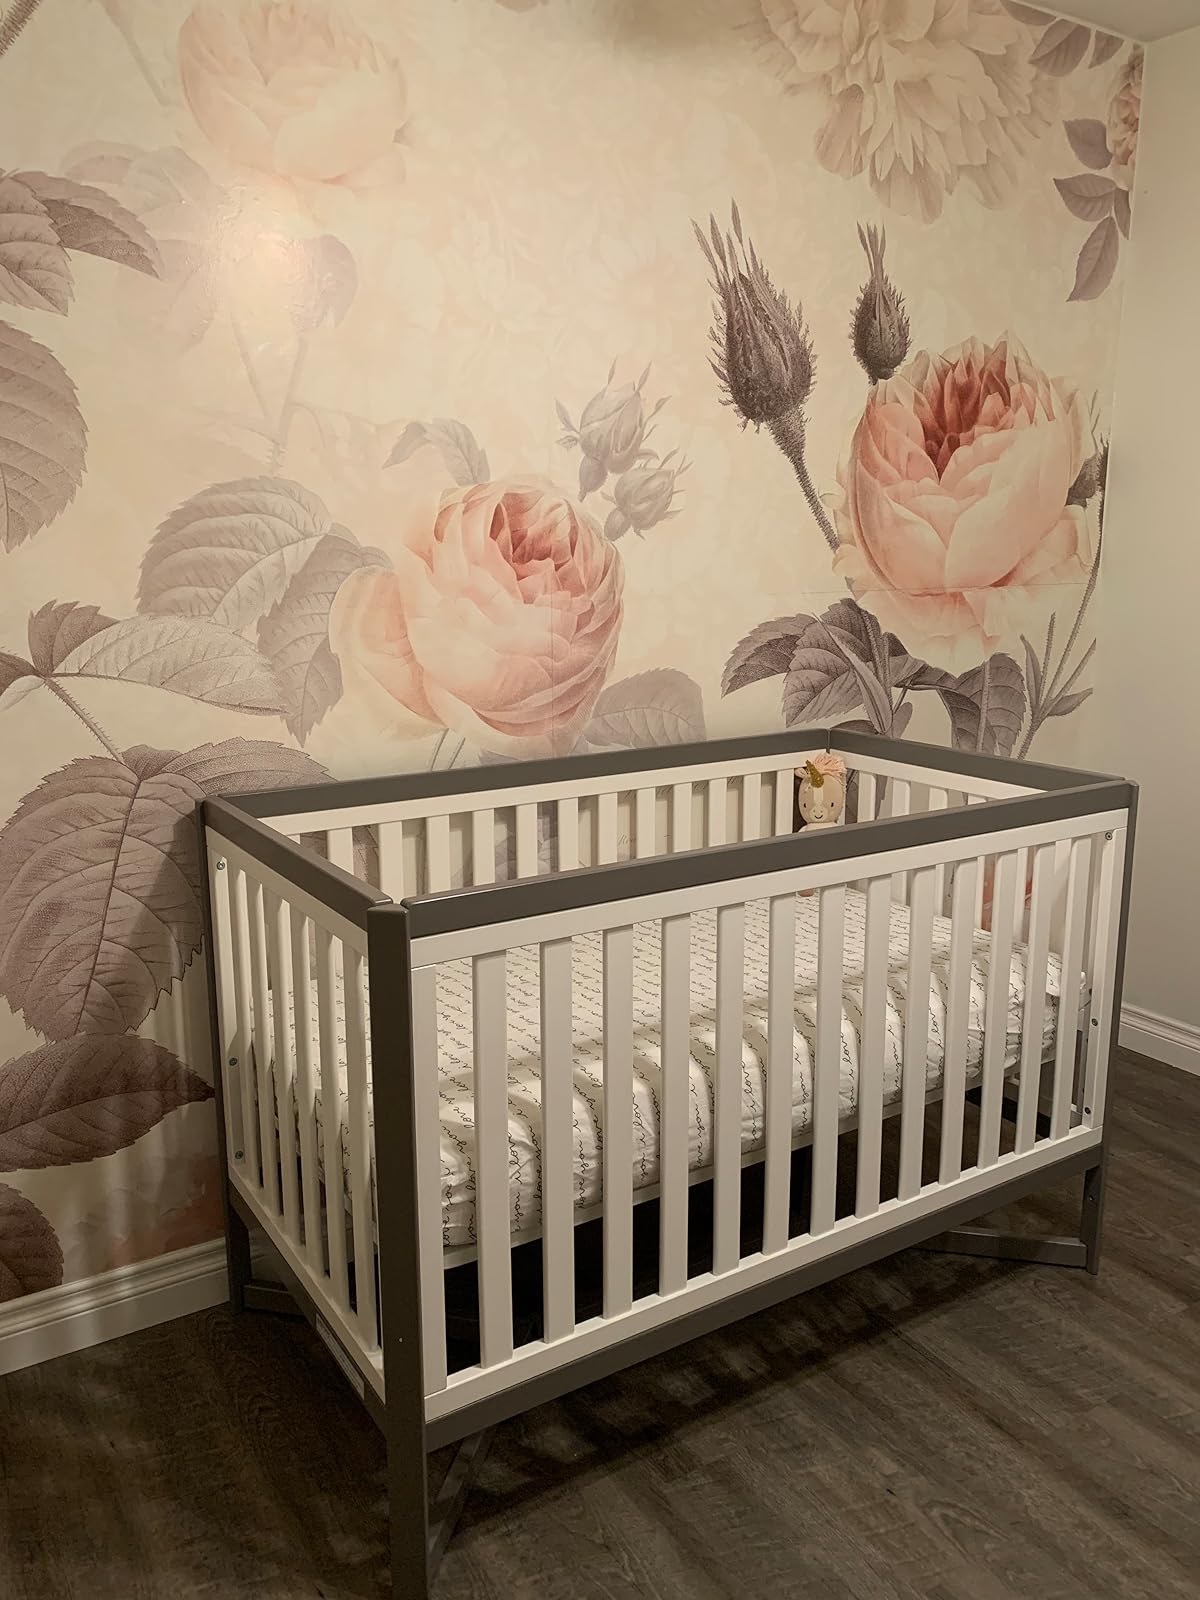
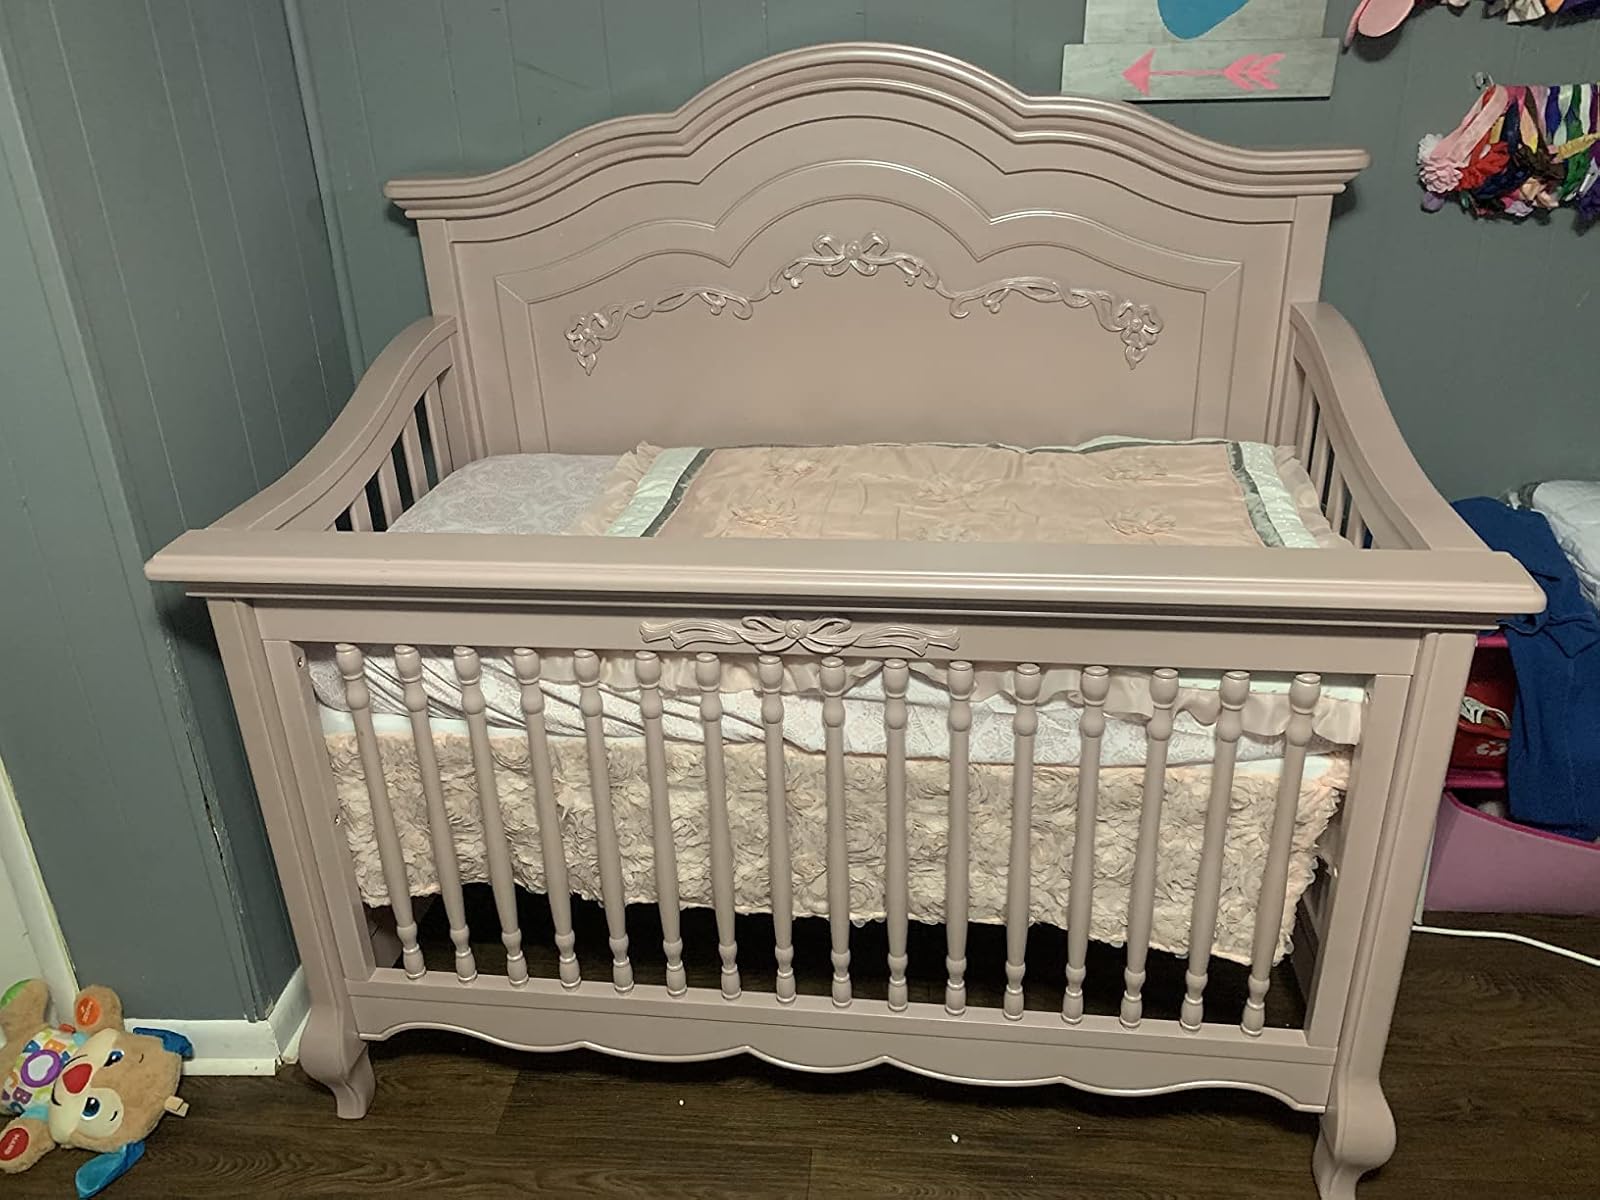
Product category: products_crib
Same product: no